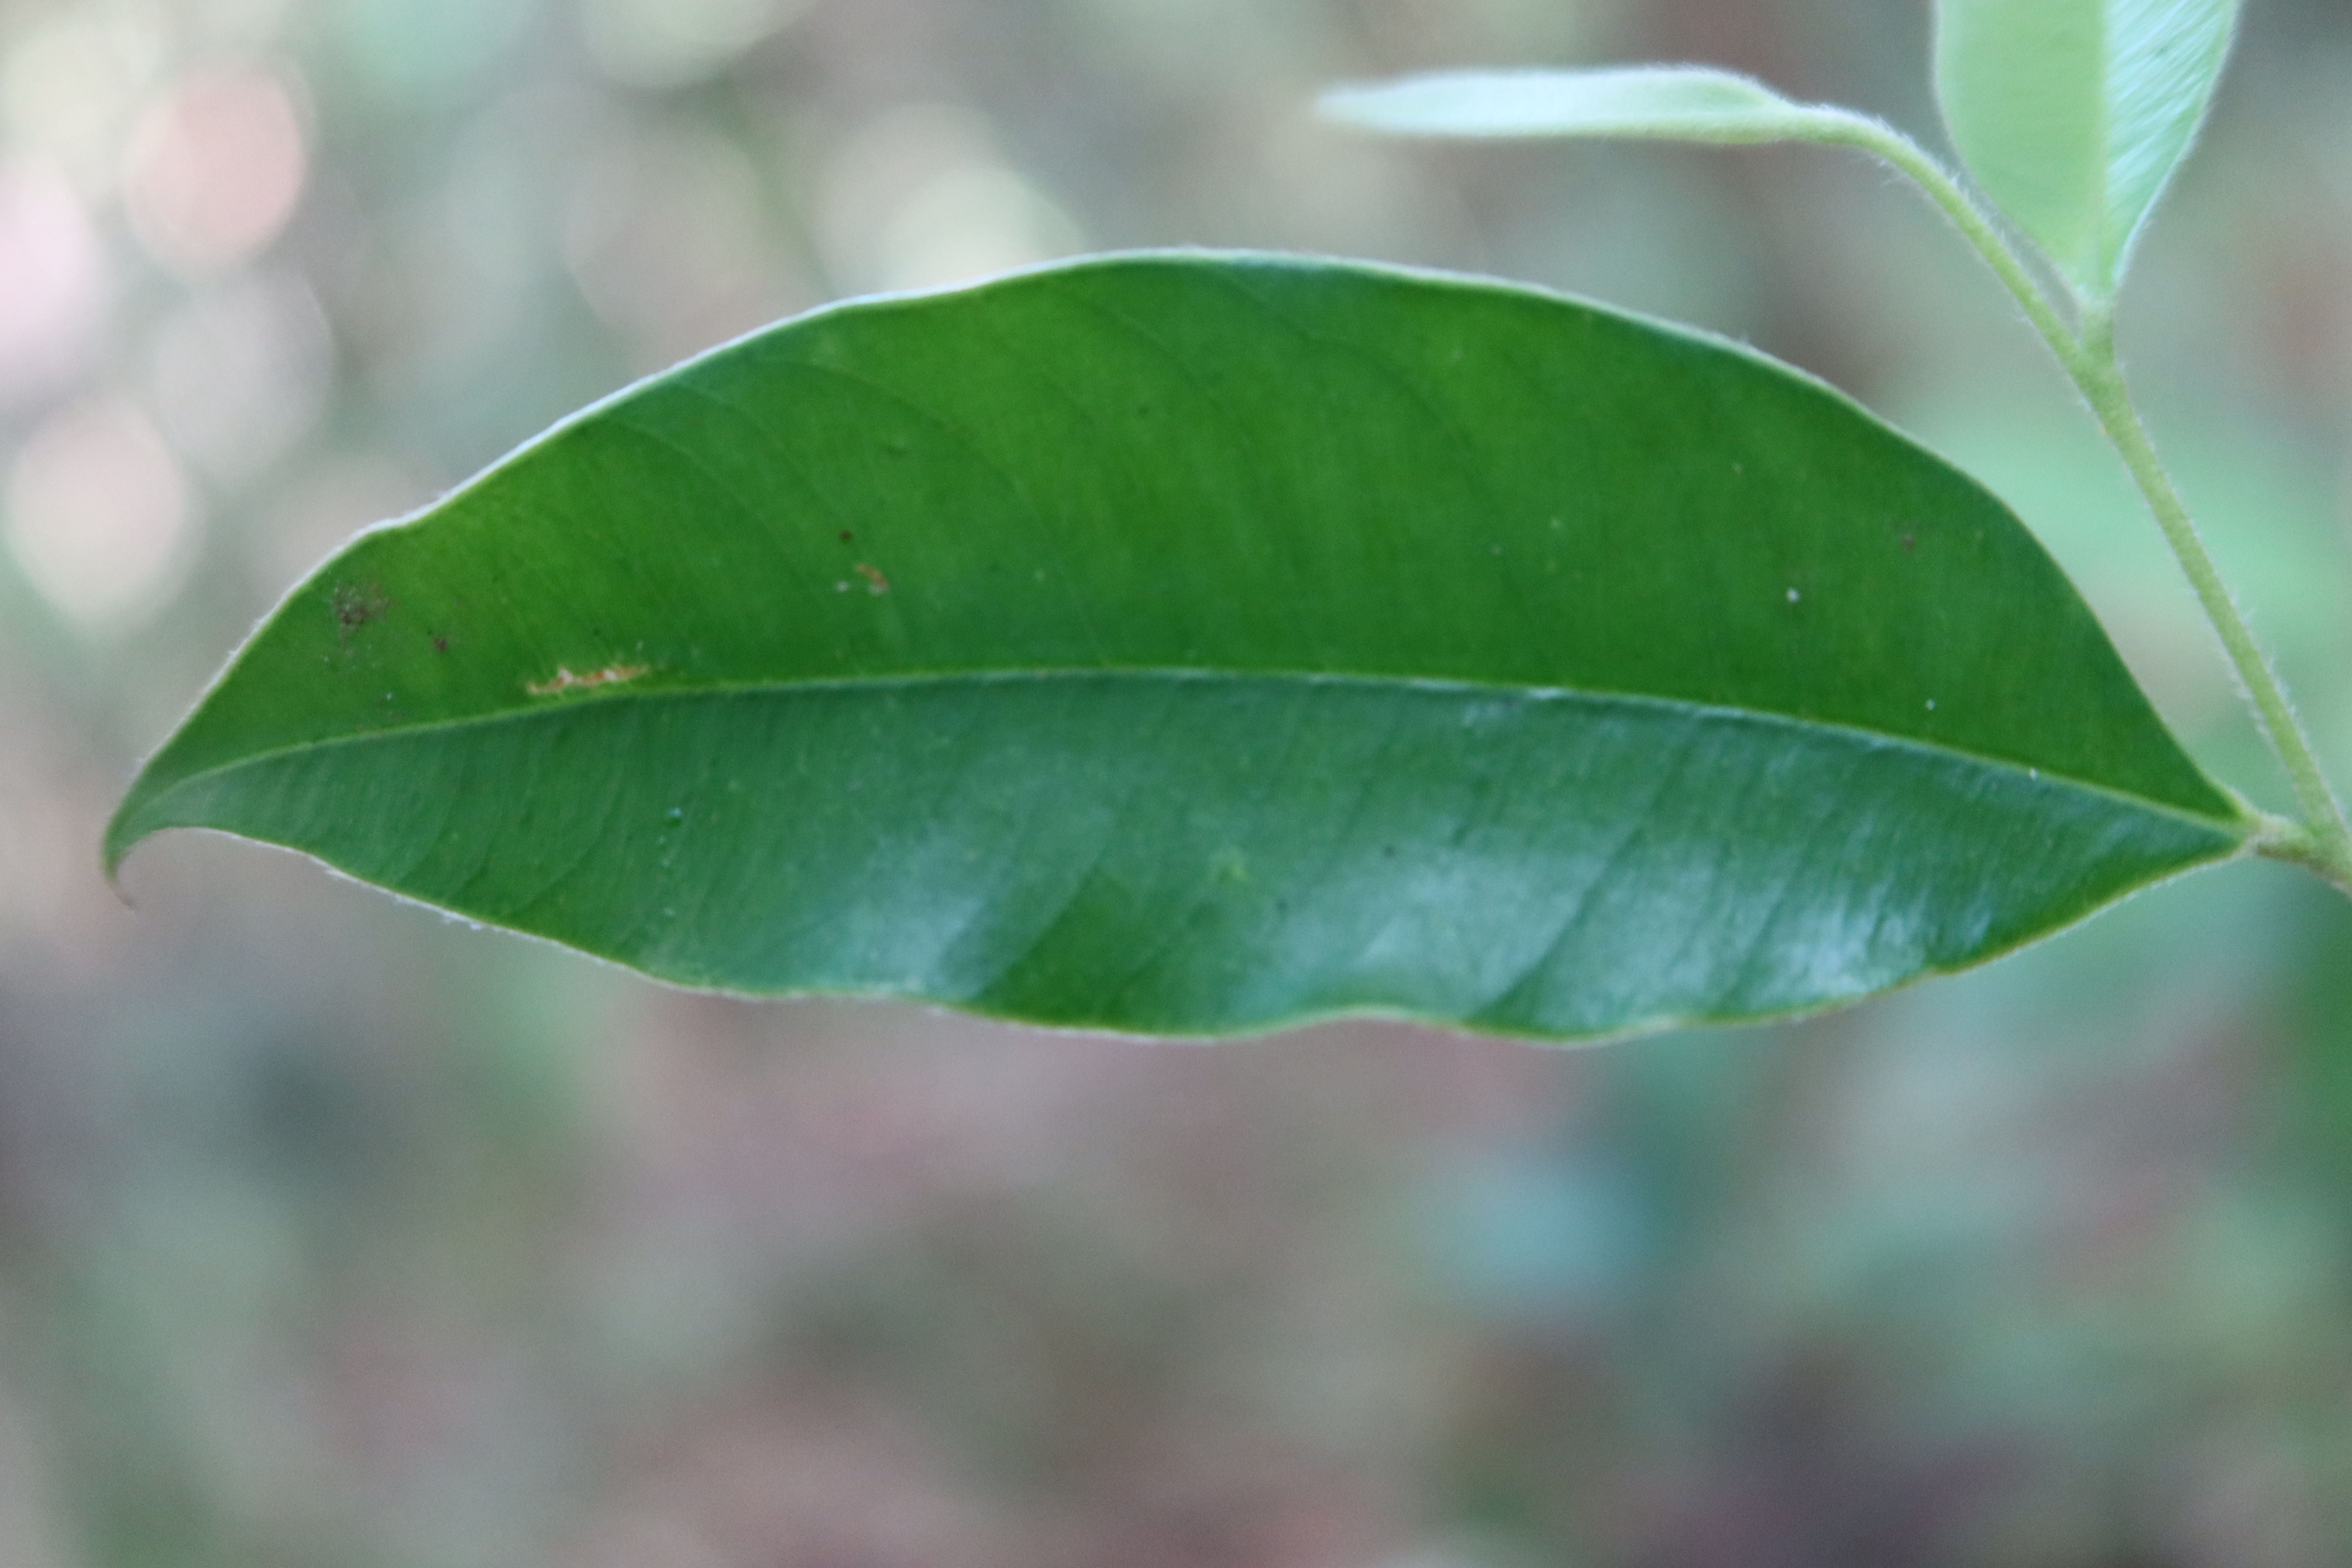
Label: Brown spots